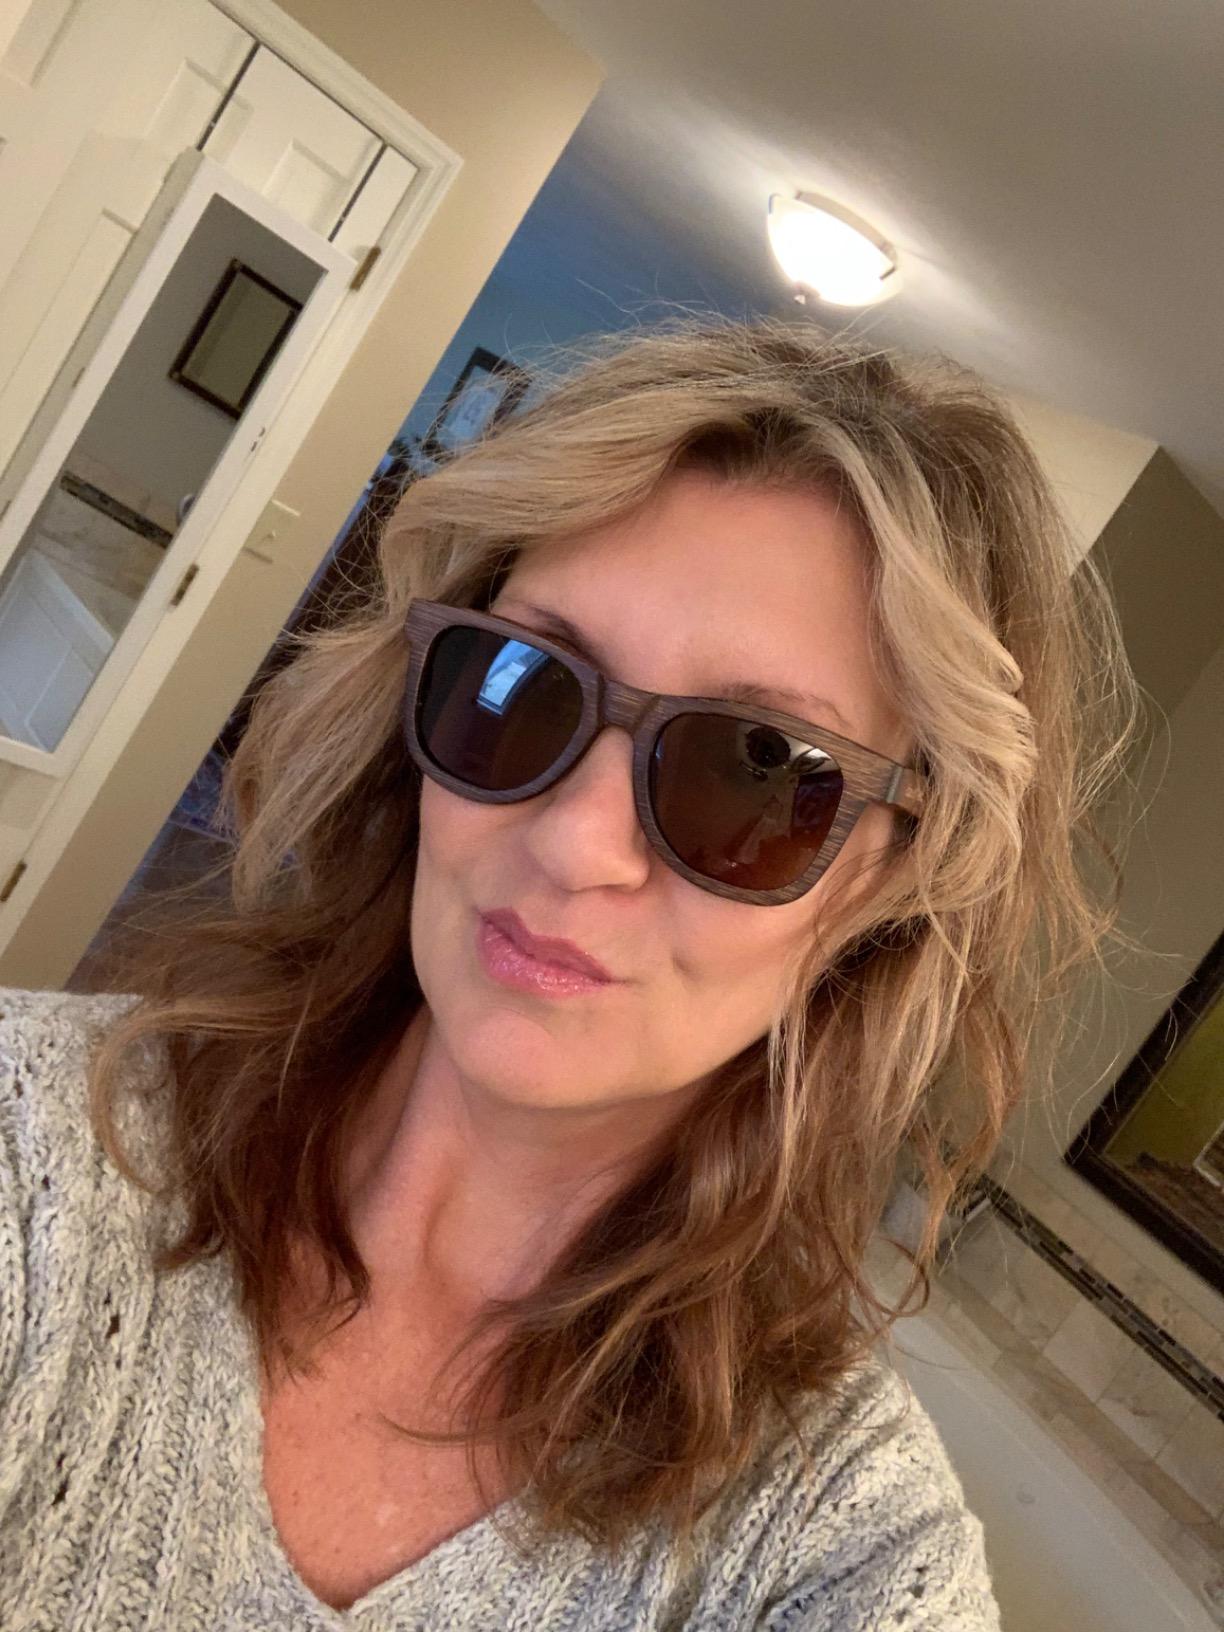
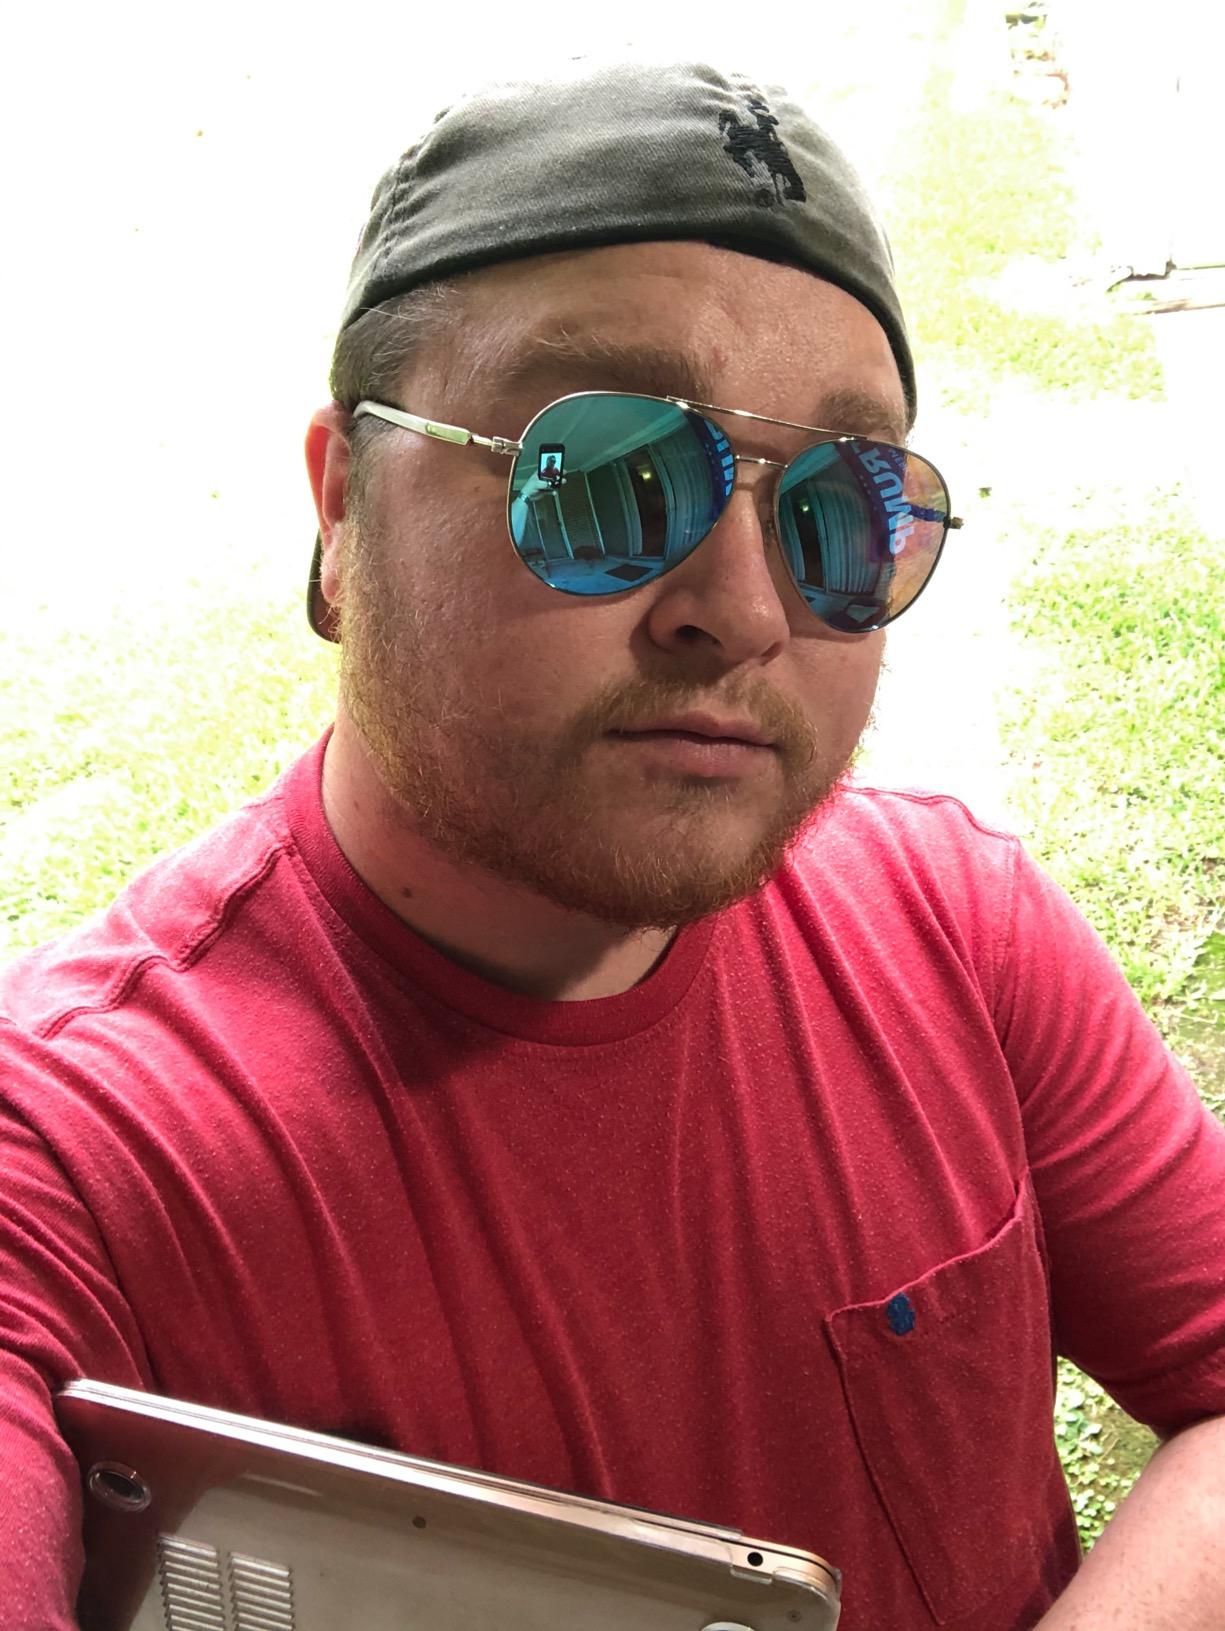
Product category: accessories_sunglasses
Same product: no